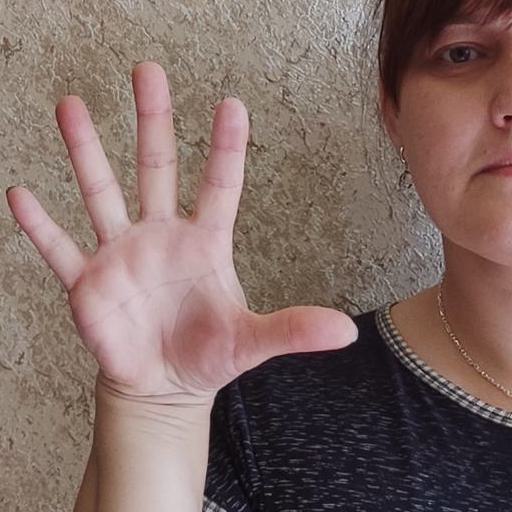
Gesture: palm